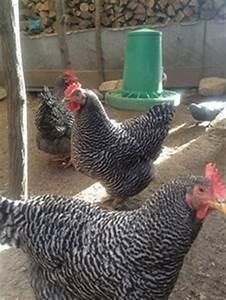
chicken